Oregon Rail Heritage Center

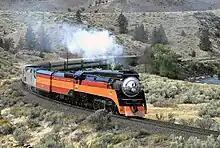
Southern Pacific 4449 leading an excursion in 2006

ORHF was tasked with finding a new home for the three city-owned steam locomotives and other rail equipment, after planned changes by Union Pacific Railroad (UP) made it apparent that the locomotives would need to be moved out of their longtime home in the UP's (formerly Southern Pacific's) Brooklyn Roundhouse, which was a 1941-built roundhouse in Brooklyn Rail Yard in Southeast Portland's Brooklyn neighborhood. ORHF comprises several partner entities, including non-profit railway preservation and railfan groups as well as the city's Bureau of Parks & Recreation.